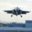
Label: airplane